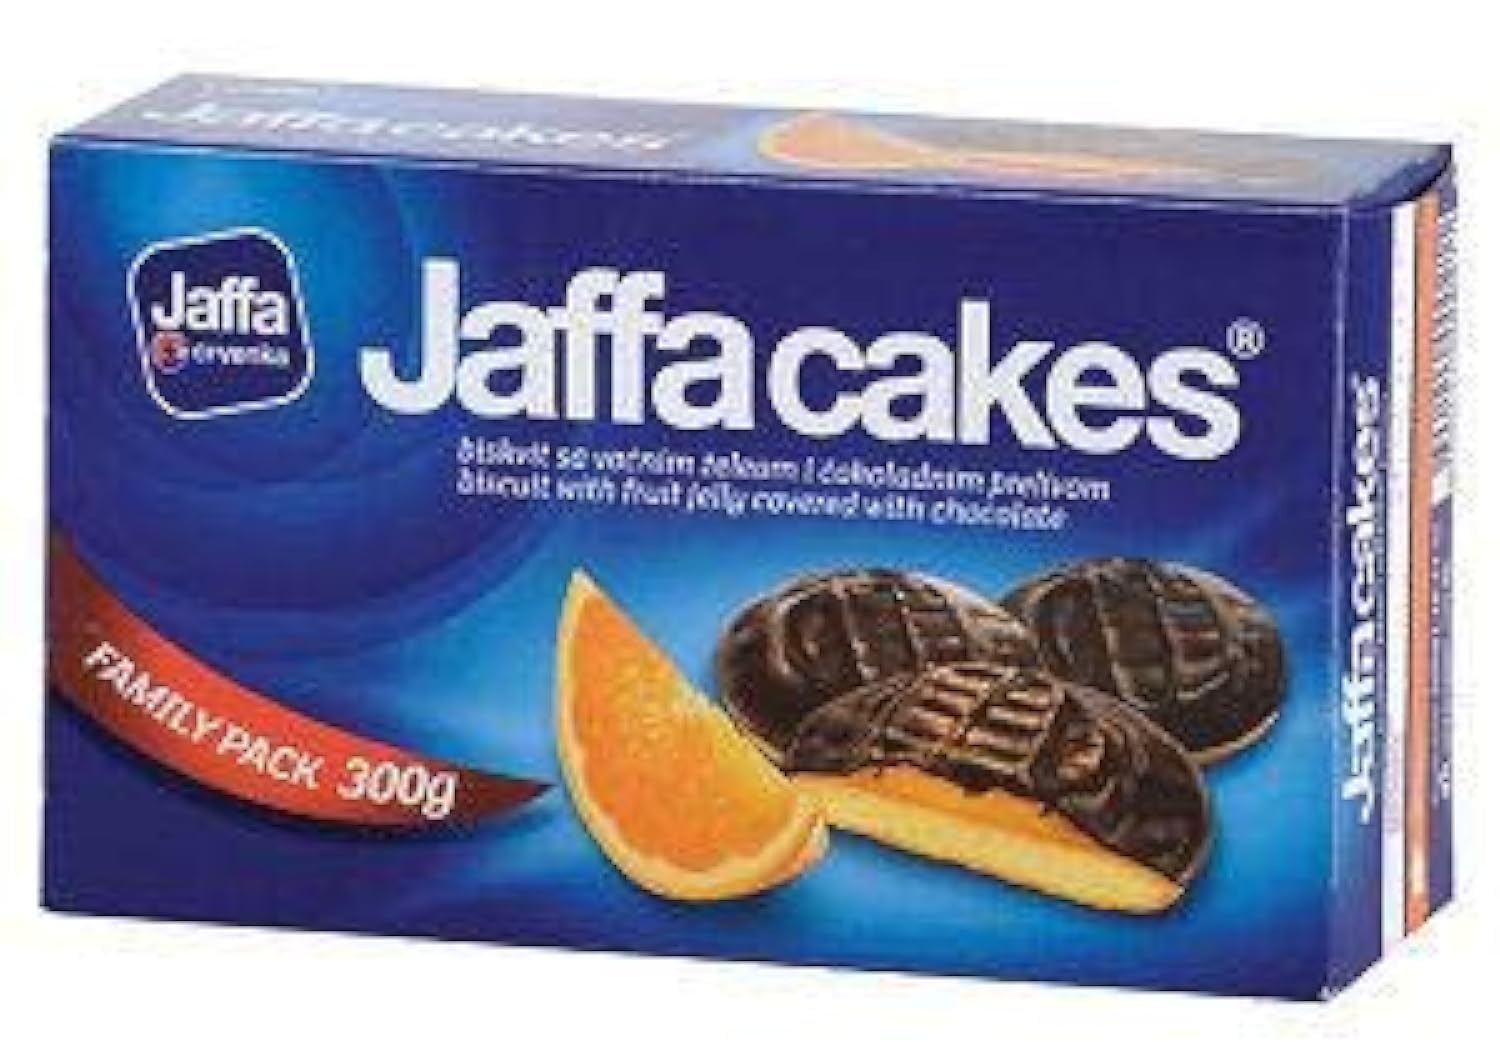
Item Name: Jaffa Cakes - Biscuit and Jelly Covered Chocolate 300g
Product Description: Jaffacakes (trade mark) Product of Serbia
Value: 10.5
Unit: Ounce

Price: 14.2